Cote First Nation

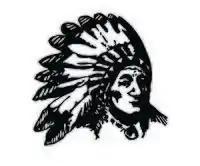
Band symbol

The Cote First Nation ("Man's Elbow") is a Saulteaux First Nations band government in Kamsack, Saskatchewan. This Saulteaux reserve is connected to the Keeseekoose First Nation and only a couple of miles from the Key First Nation. Their land is situated just south of the boreal forest in the aspen parkland ecosystem of Canada. The Ojibwe of this region of Saskatchewan and Manitoba were both hunters of the plains bison and hunters of the forests which were more abundant during the 19th century. They also fished the endless lakes and other waterways in the land. They seldom went hungry as a result of the large bison herds. However, by the 1870s, commercial hunting had reduced the bison to near extinction and the Ojibwe of Saskatchewan and Manitoba began to suffer from famine.